Eleatics

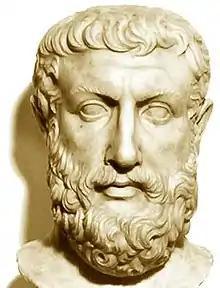
Bust of Parmenides, considered to be the founder of Eleatic philosophy

The Eleatics were a group of pre-Socratic philosophers and school of thought in the 5th century BC centered around the ancient Greek colony of Elea, located around 80 miles south-east of Naples in southern Italy, then known as Magna Graecia.